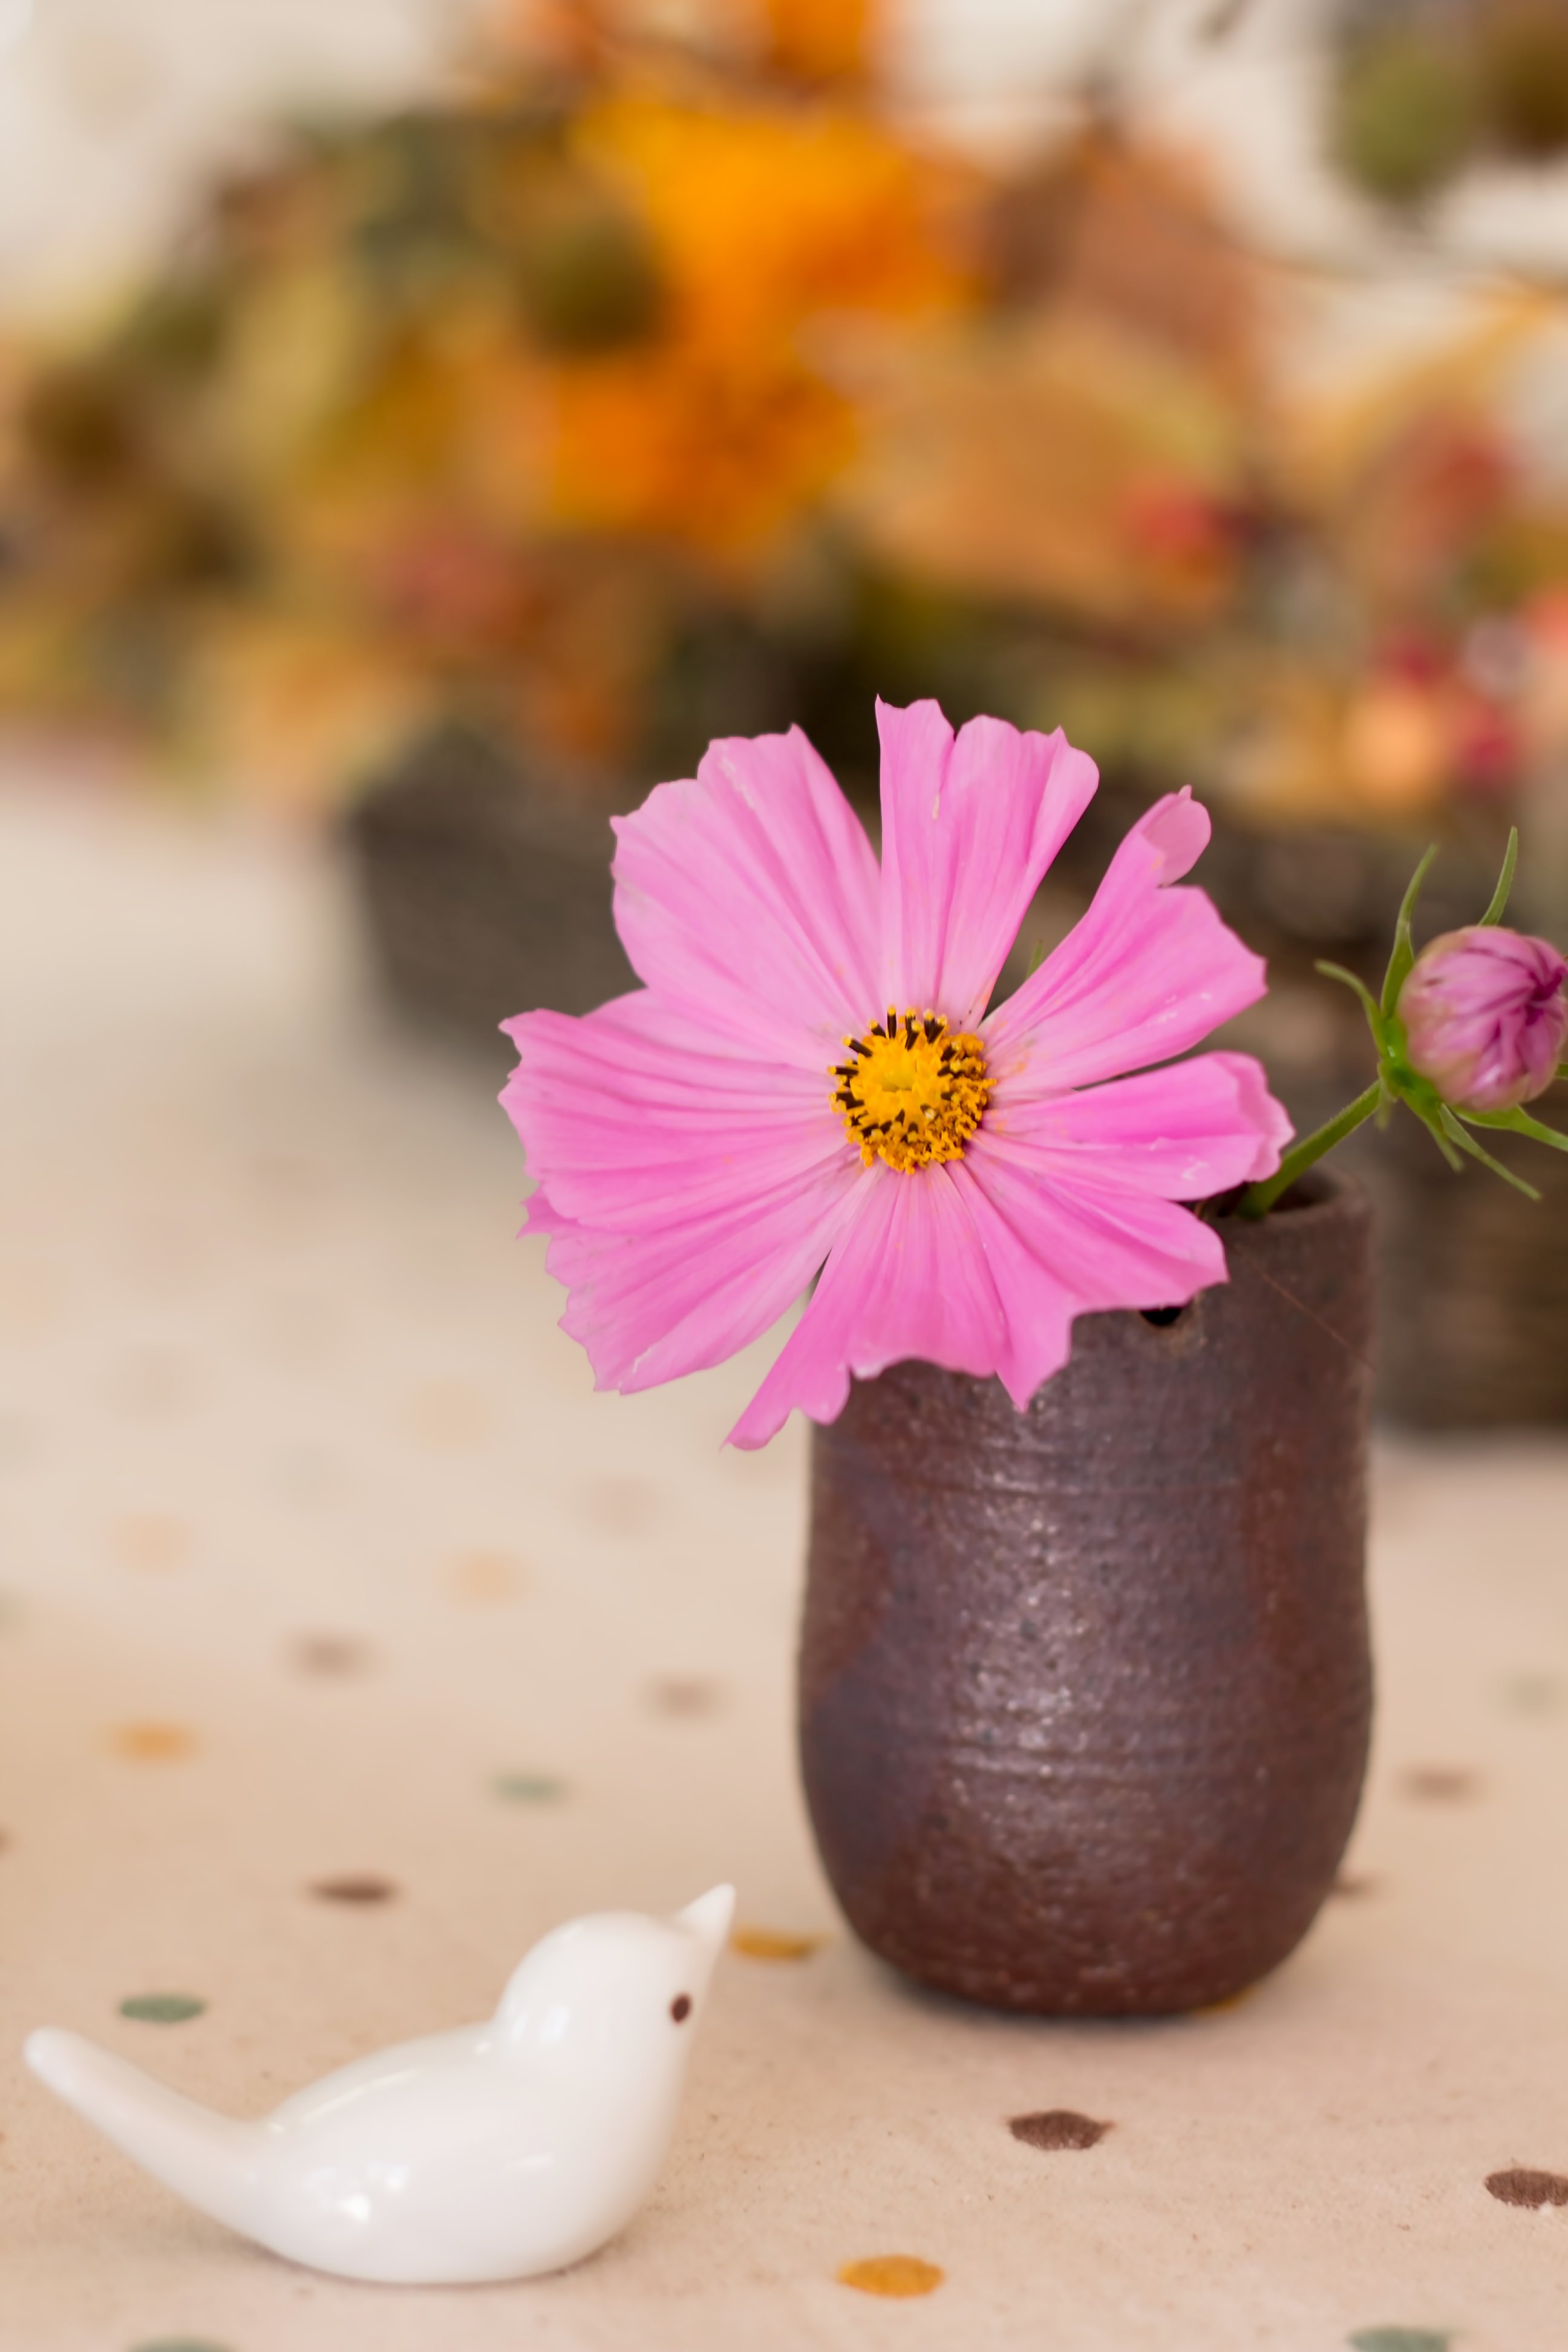
flower, petal, pink, vase, plant, cosmos, flowerpot, floral design, wildflower, daisy family, still life photography, cut flowers, still life, flowering plant, gerbera, tableware, artificial flower, centrepiece, mason jar, garden cosmos, flower arranging